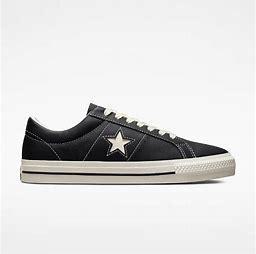
Brand: Converse
Model: One Star Pro